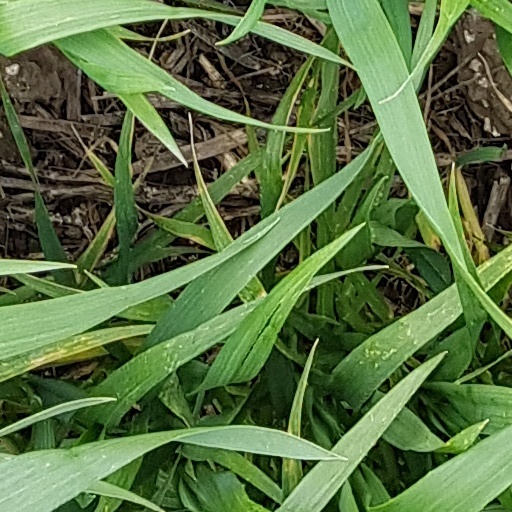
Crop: wheat